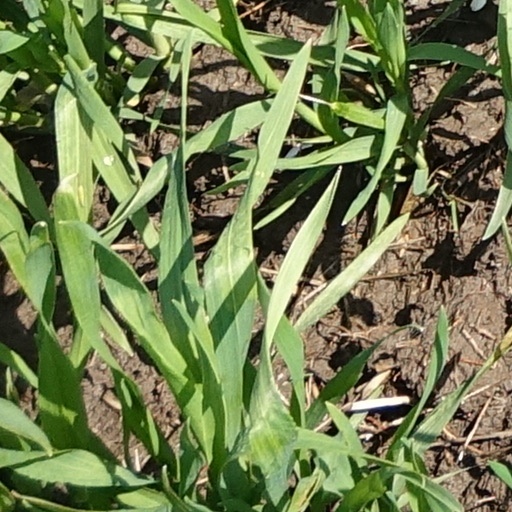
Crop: wheat